Westminster Assembly

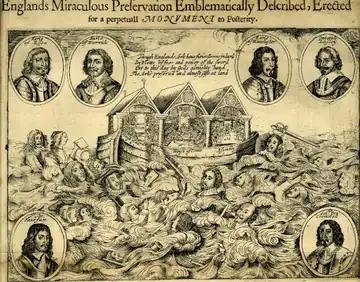
This 1646 allegorical broadside shows the two houses of Parliament and the Westminster Assembly on an ark on a sea in which royalists drown. An accompanying poem calls the three the "Trinity of State".

The Parliament called the Westminster Assembly during a time of increasing hostility between Charles I, monarch of England and Scotland, and the Puritans. Puritans could be distinguished by their insistence that worship practices be supported implicitly or explicitly by the Bible, while their opponents gave greater authority to traditional customs. They believed the Church of England, which had separated itself from the Roman communion during the English Reformation, was still too heavily influenced by medieval Catholicism. They sought to rid the church and nation of any of these remaining influences. This included the Church's episcopal polity, or rule by a hierarchy of bishops. Non-separating Puritans, unlike Separatist Puritans, did not leave the established church. Under Charles, the Puritans' opponents were placed in high positions of authority, most notably William Laud who was made Archbishop of Canterbury in 1633, even though these "high churchmen" were in the minority. Puritans were forced to keep their views private or face fines and imprisonment. Laud promoted advocates of Arminianism, a theological perspective opposed to the Reformed theology of the Puritans. Worship practices such as kneeling at communion, bowing at the name of Christ, and the placement of communion tables at the East end of churches were also reinstated. To the Puritans, these seemed to be a step in the direction of Catholicism.